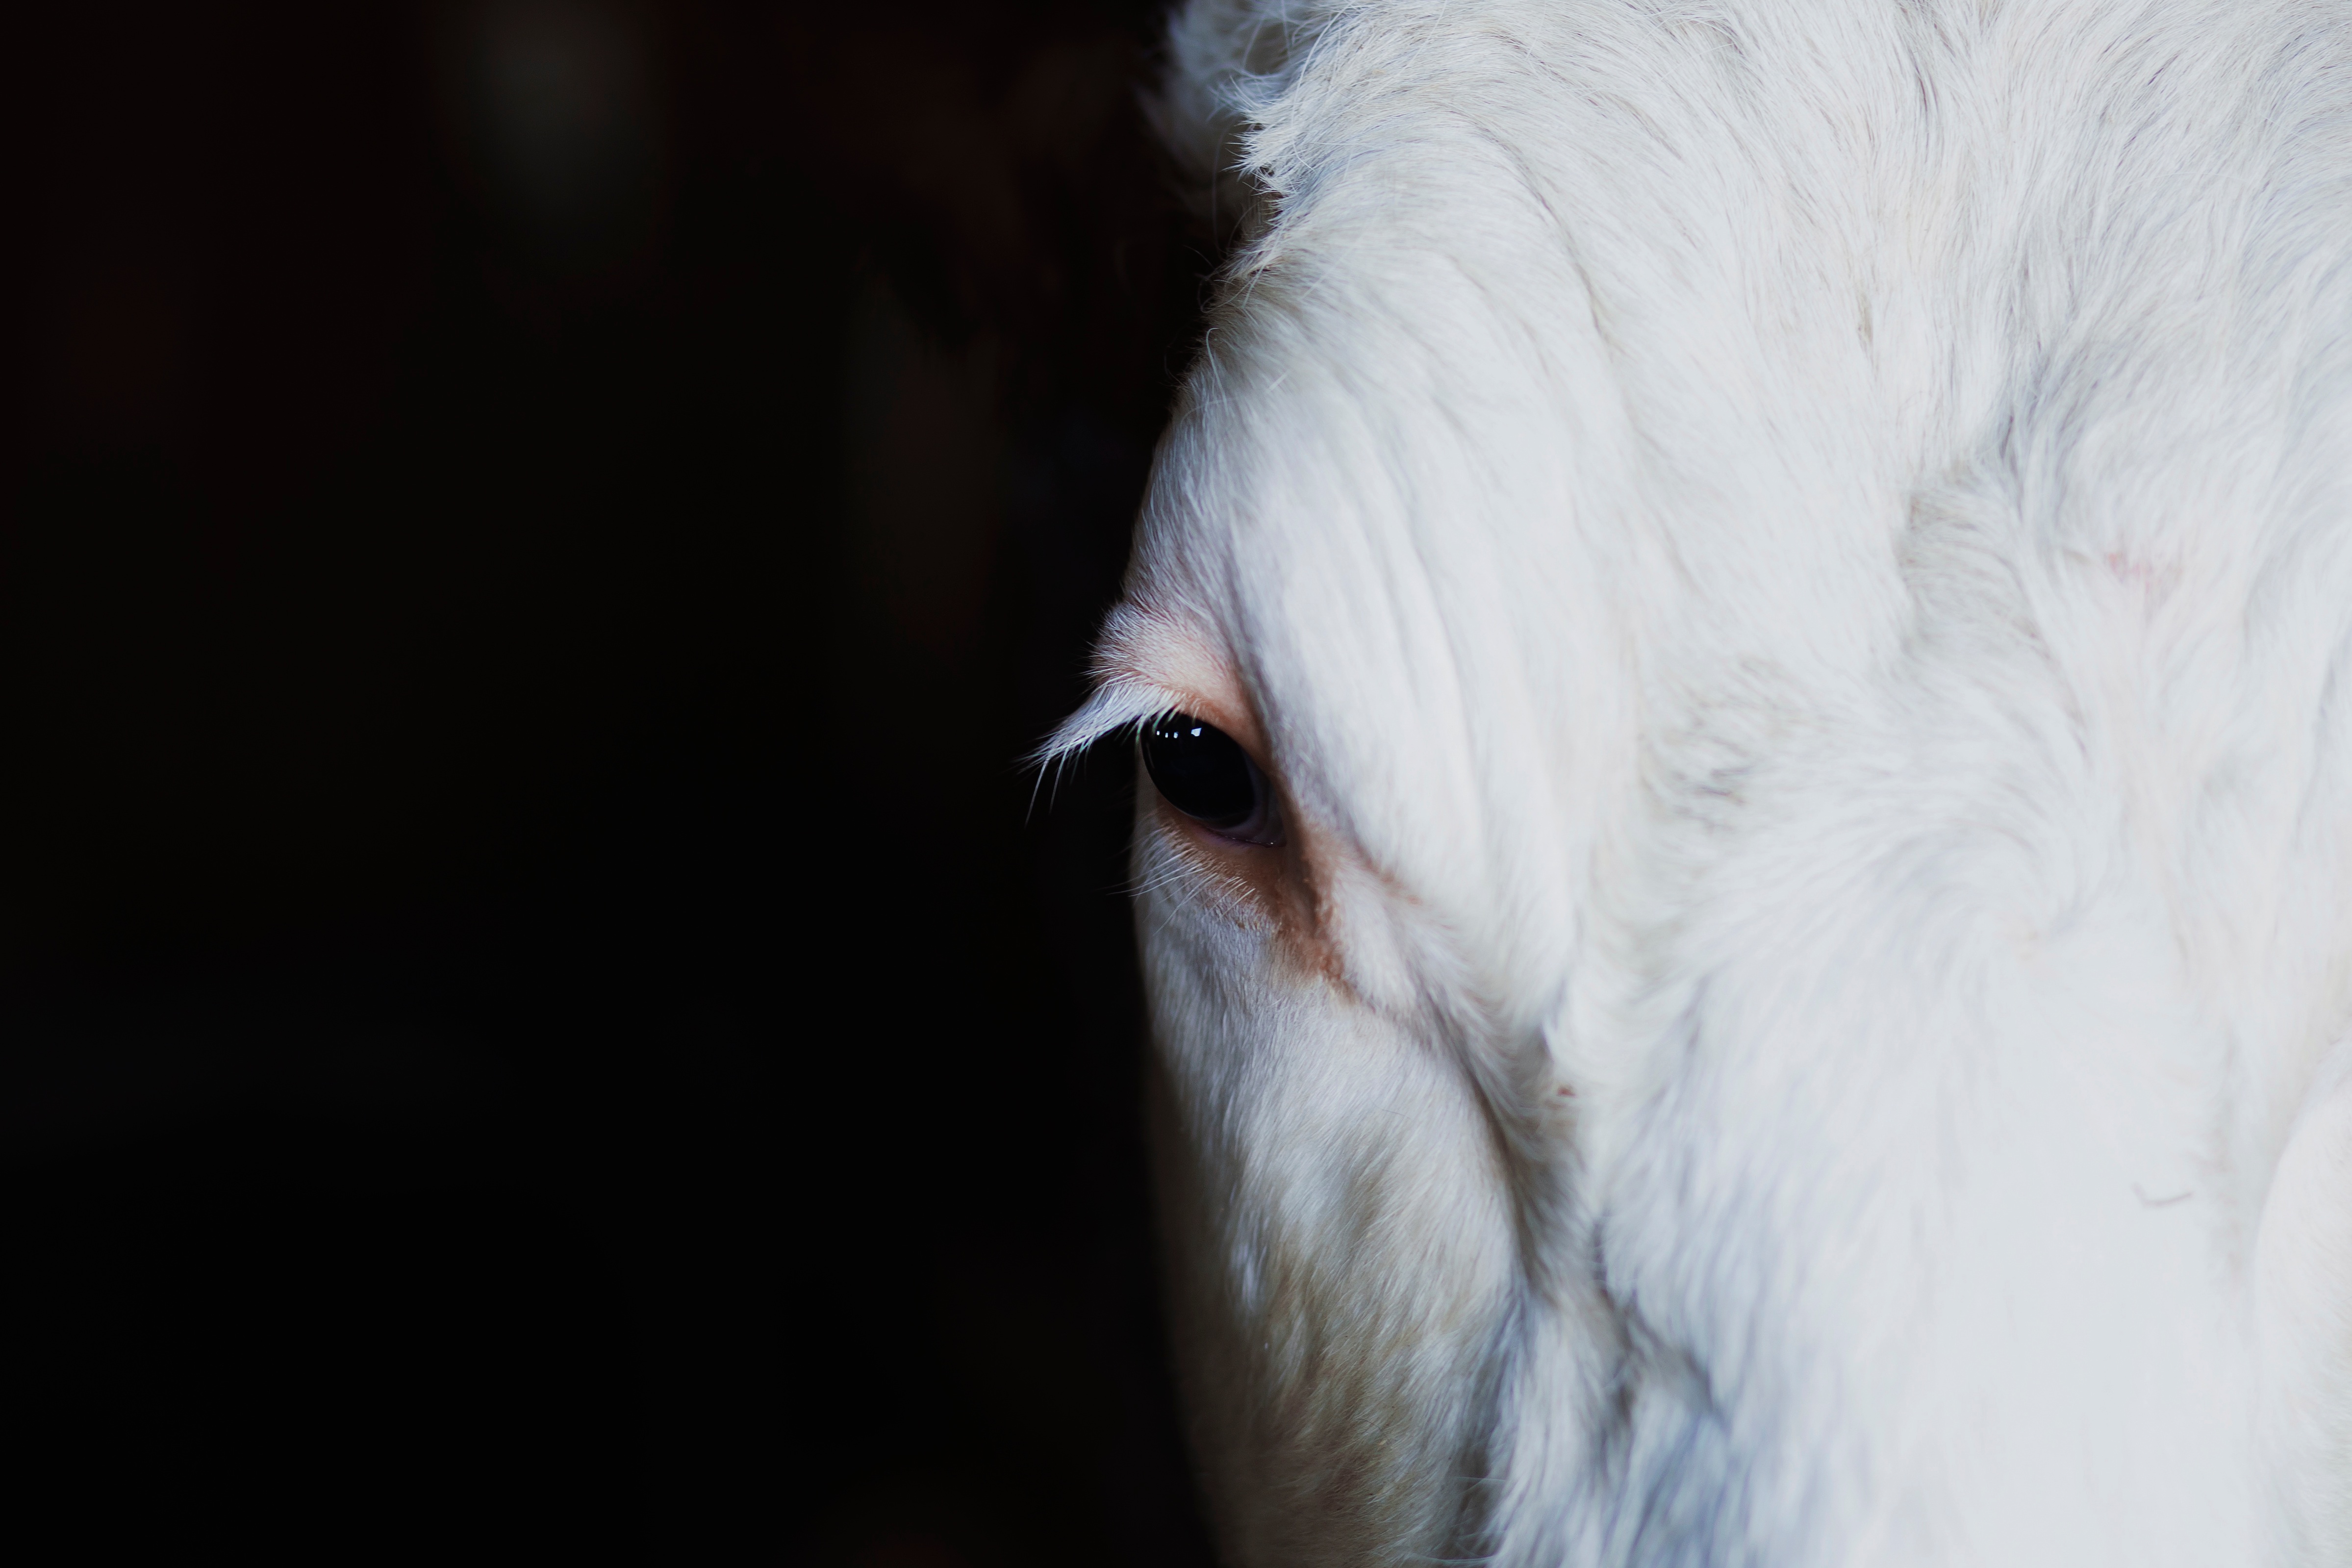
bird, wing, white, animal, cow, beak, eyelash, close up, eye, head, vertebrate